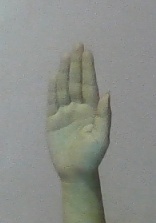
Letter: seen